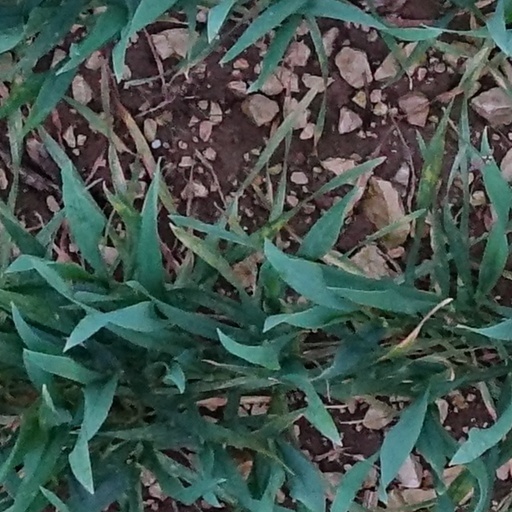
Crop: wheat